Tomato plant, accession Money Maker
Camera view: tilt-top (135 deg); turntable rotation: 120 degrees
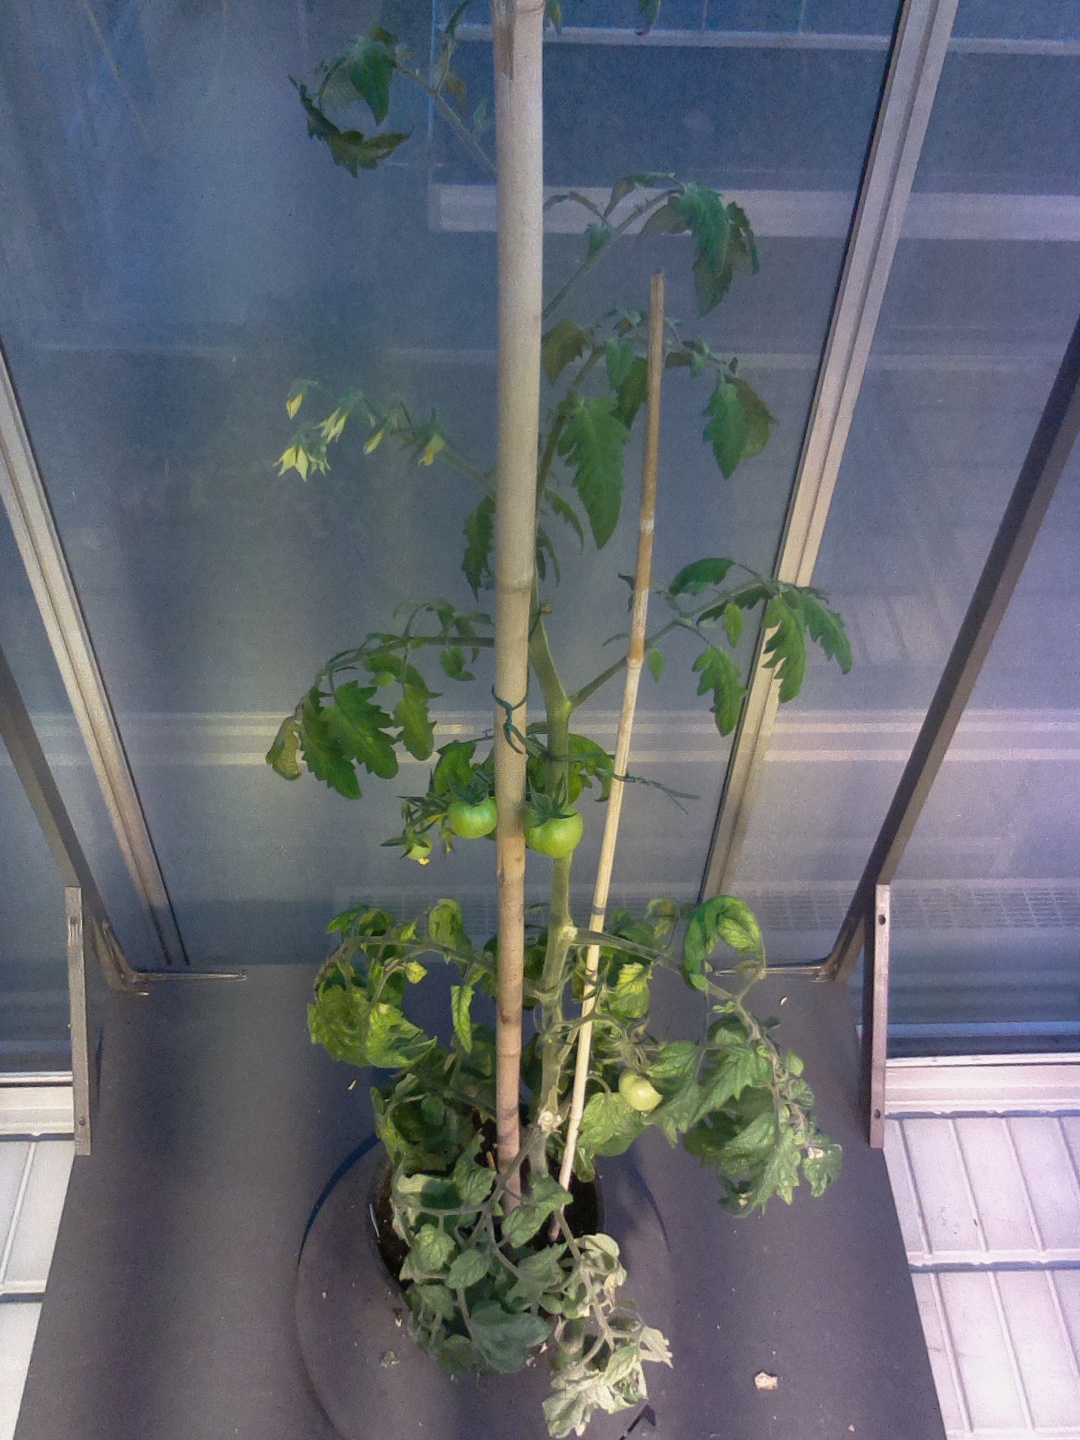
BBCH growth stage 74: 40%-50% of final fruit size